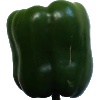
Label: green_pepper